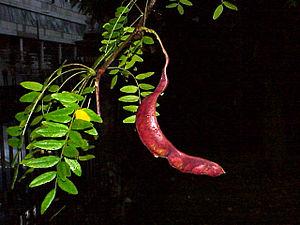
Gleditsia japonica, ou Févier du Japon, est une espèce d'arbres du genre Gleditsia, de la famille des Fabaceae. Il est originaire de l'Asie orientale.